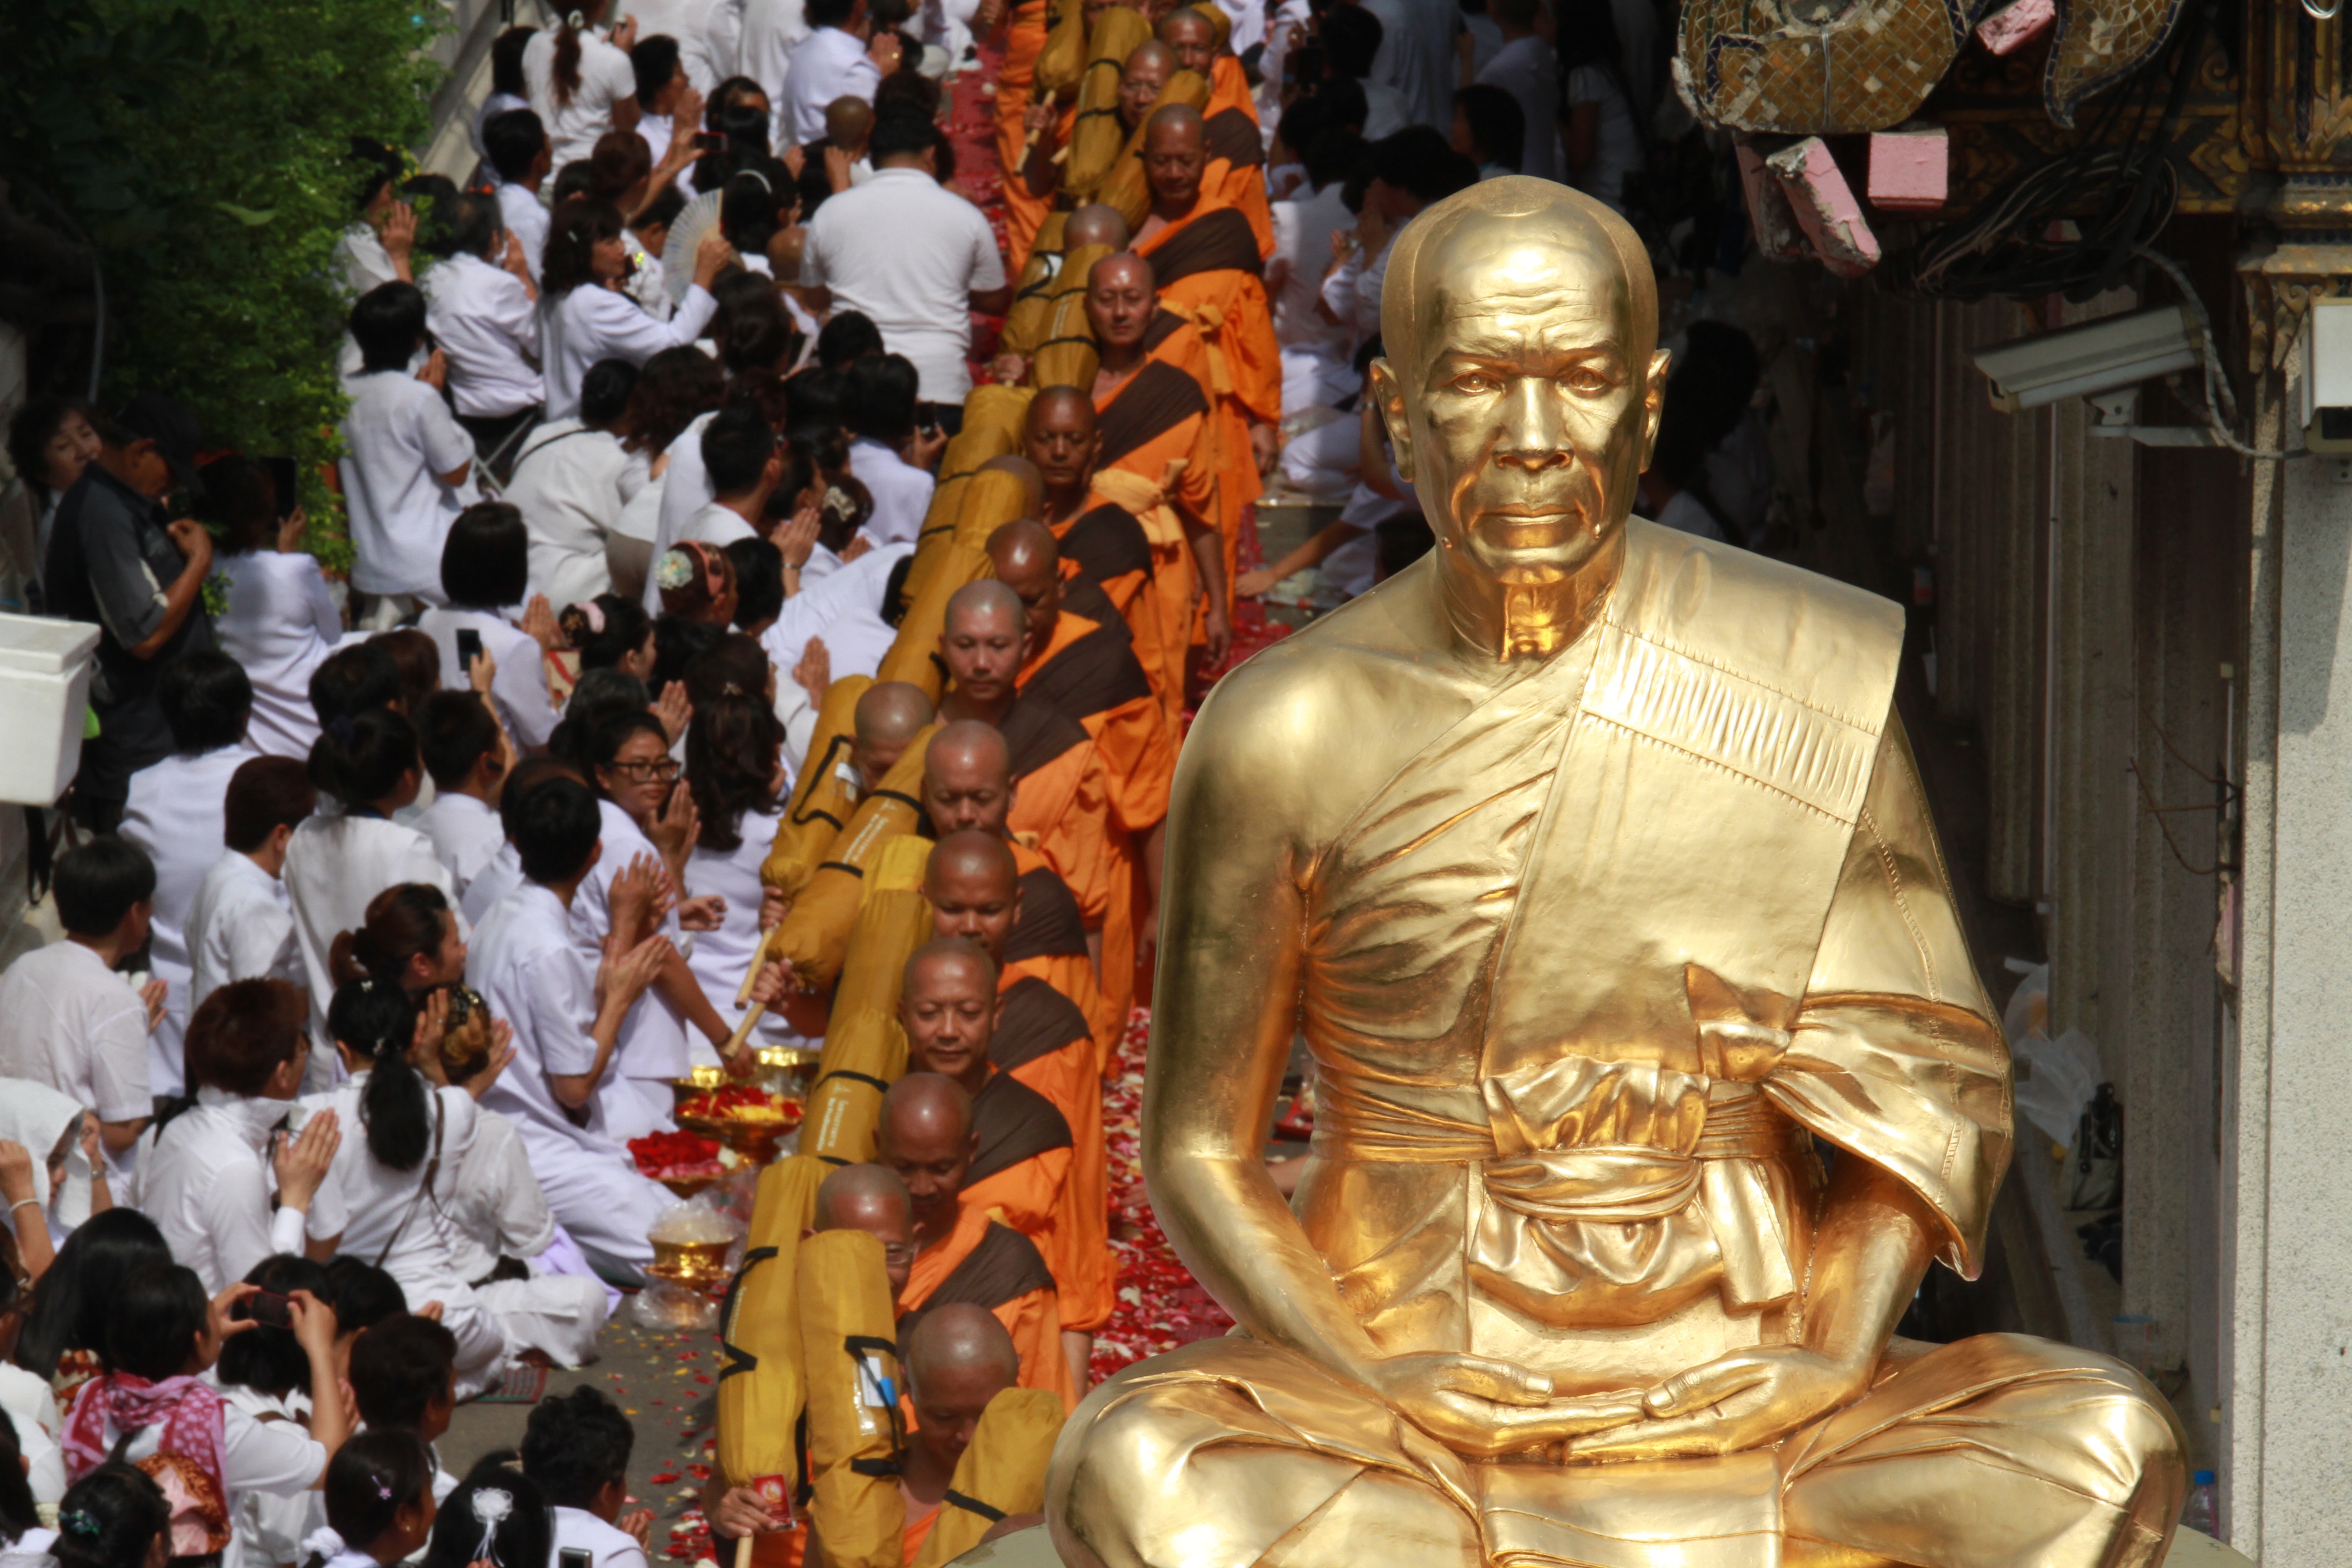
people, monument, asian, statue, monk, meditate, buddhism, religion, asia, place of worship, thailand, meditation, gold, temple, million, stupa, wat, budha, ancient history, dhammakaya pagoda, phra dhammakaya, more than, budhas, phramongkolthepmuni, meditate statue, pagada